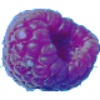
Label: Raspberry 1